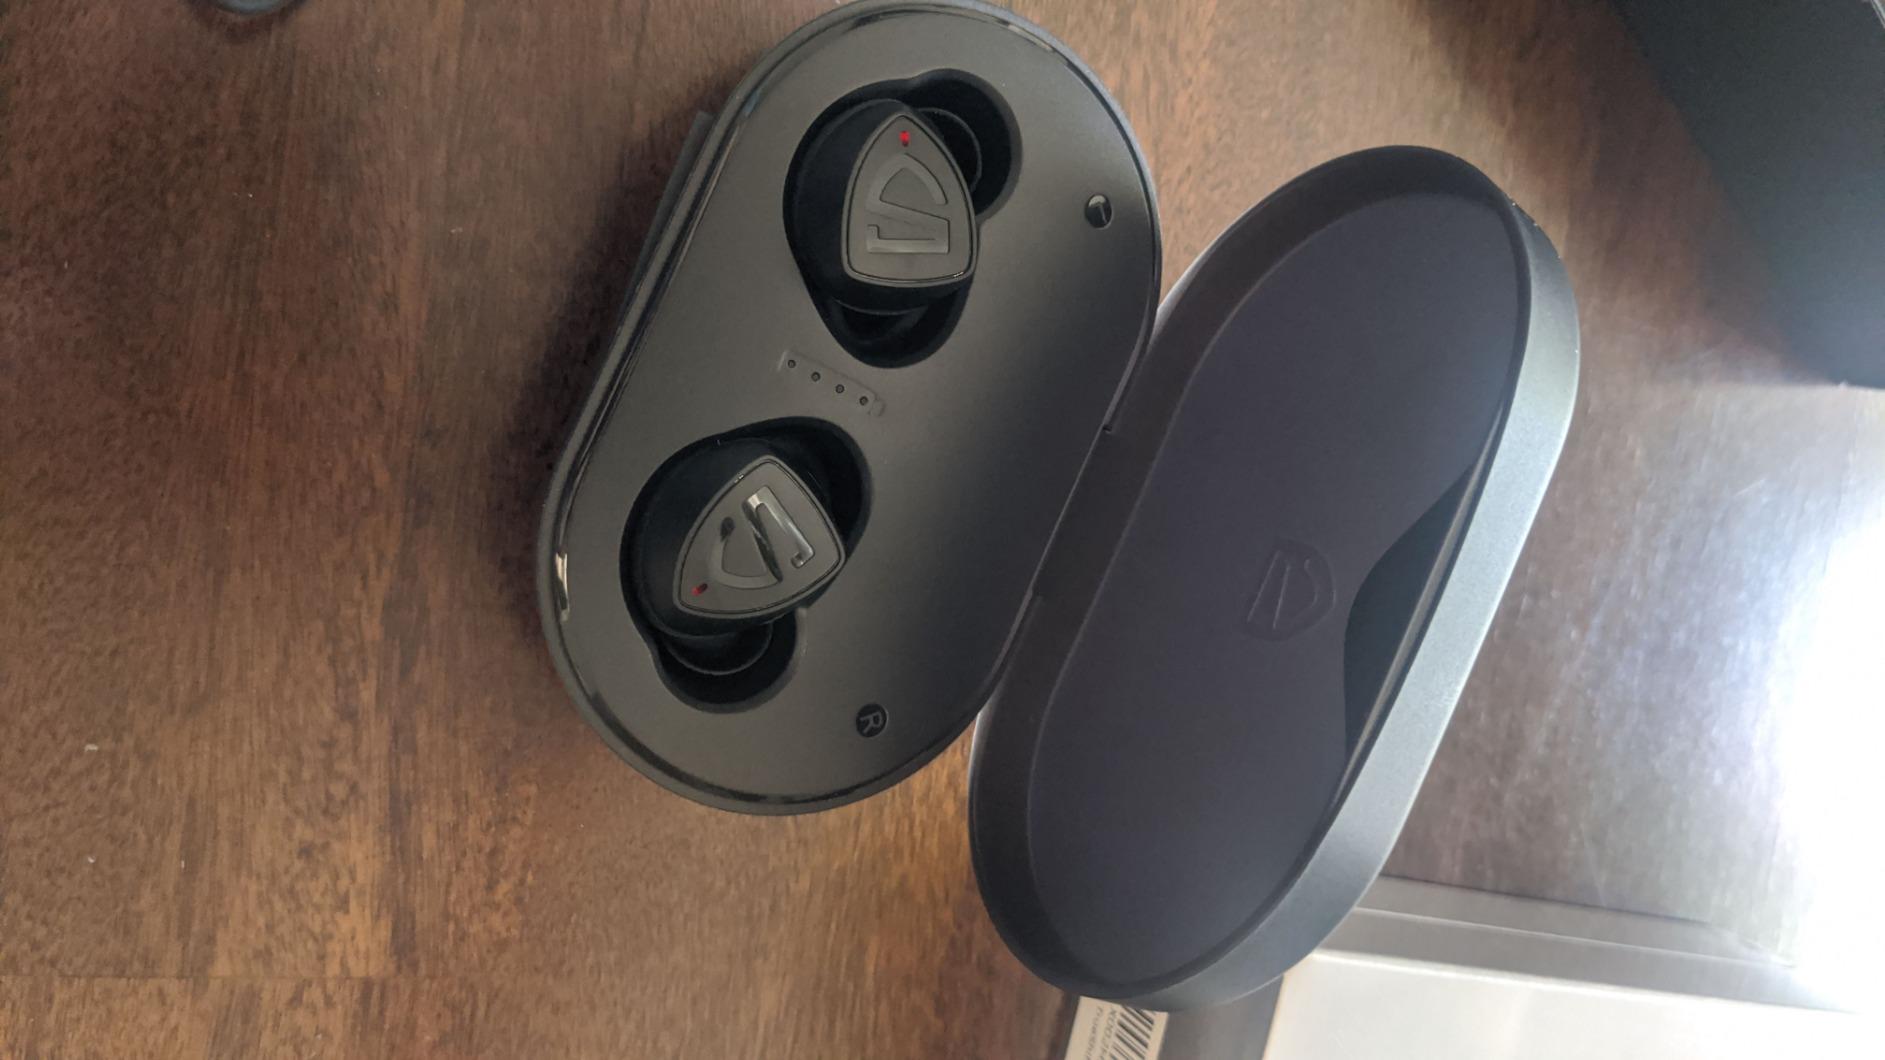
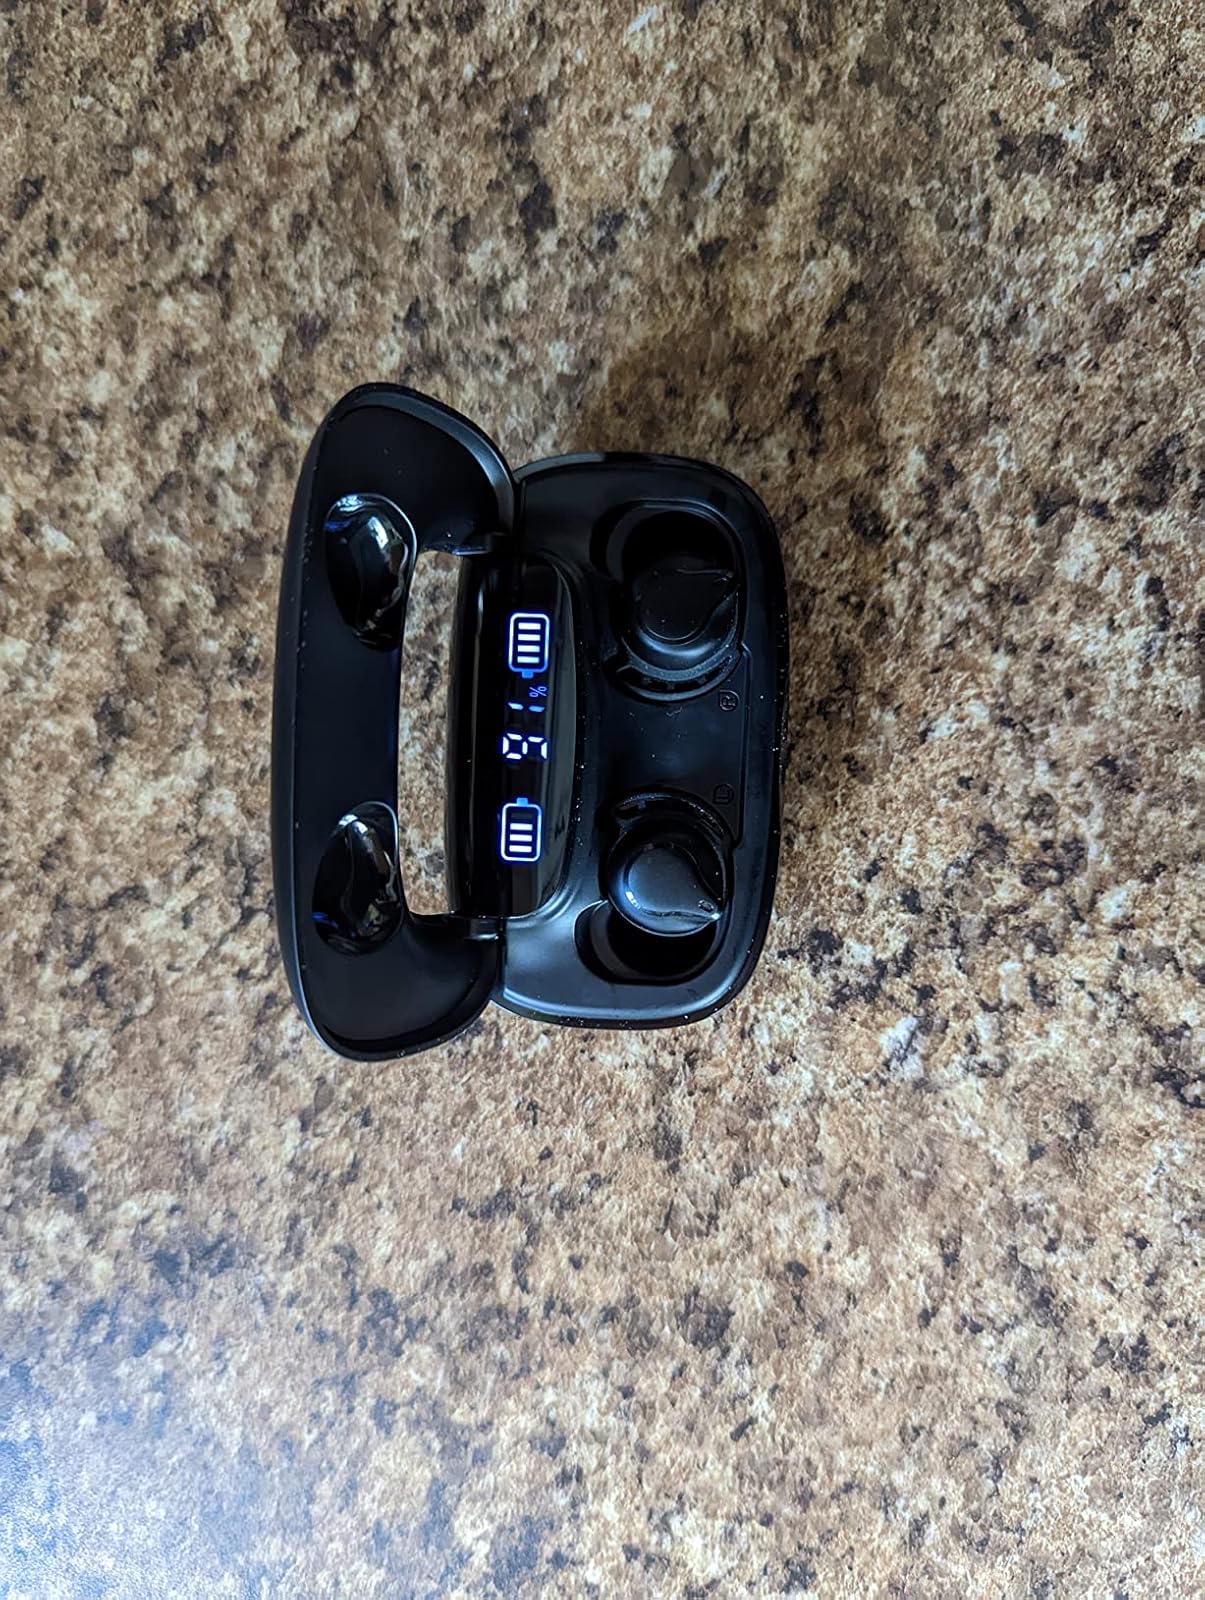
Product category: earbuds
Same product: no